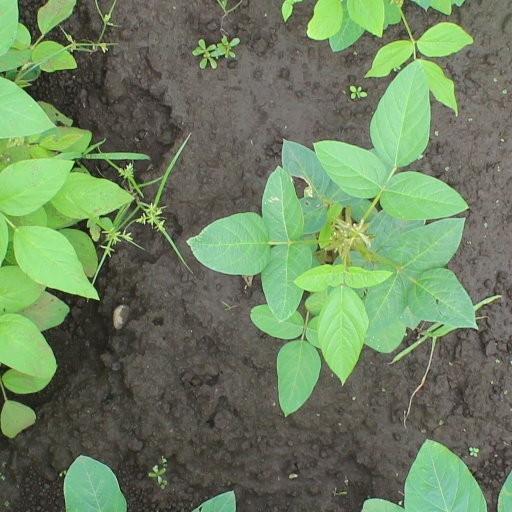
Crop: soybean